Dongguan Rail Transit

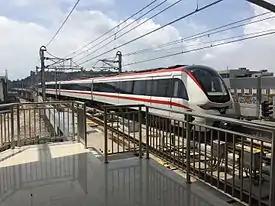
CIVAS train

CRRC Guangdong, CRRC Nanjing Puzhen and Bombardier Transportation is supplying 6-car CIVAS metro trains for Dongguan. The first trains were built in Västerås, Sweden with the final assembly in Changzhou.